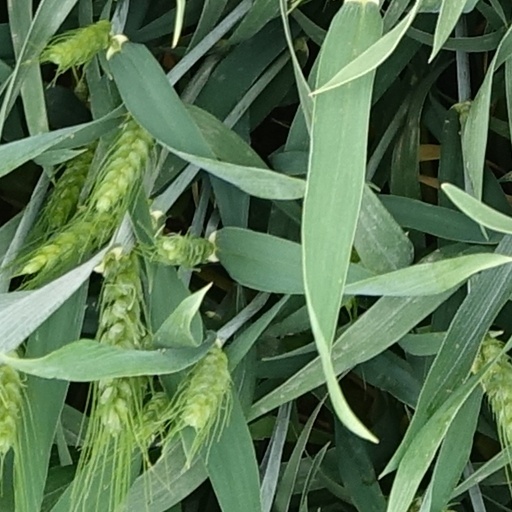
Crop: wheat